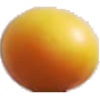
Label: Cherry Wax Yellow 1